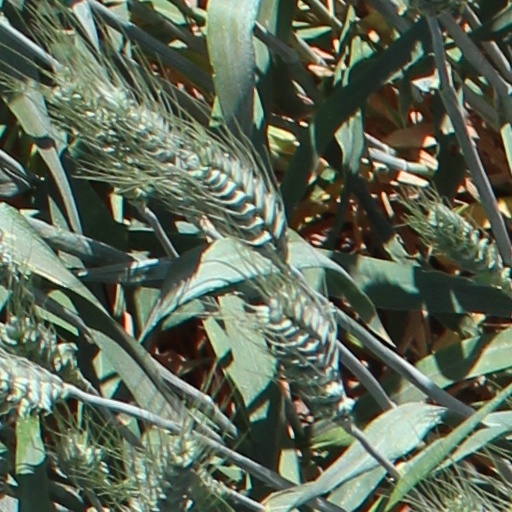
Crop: wheat